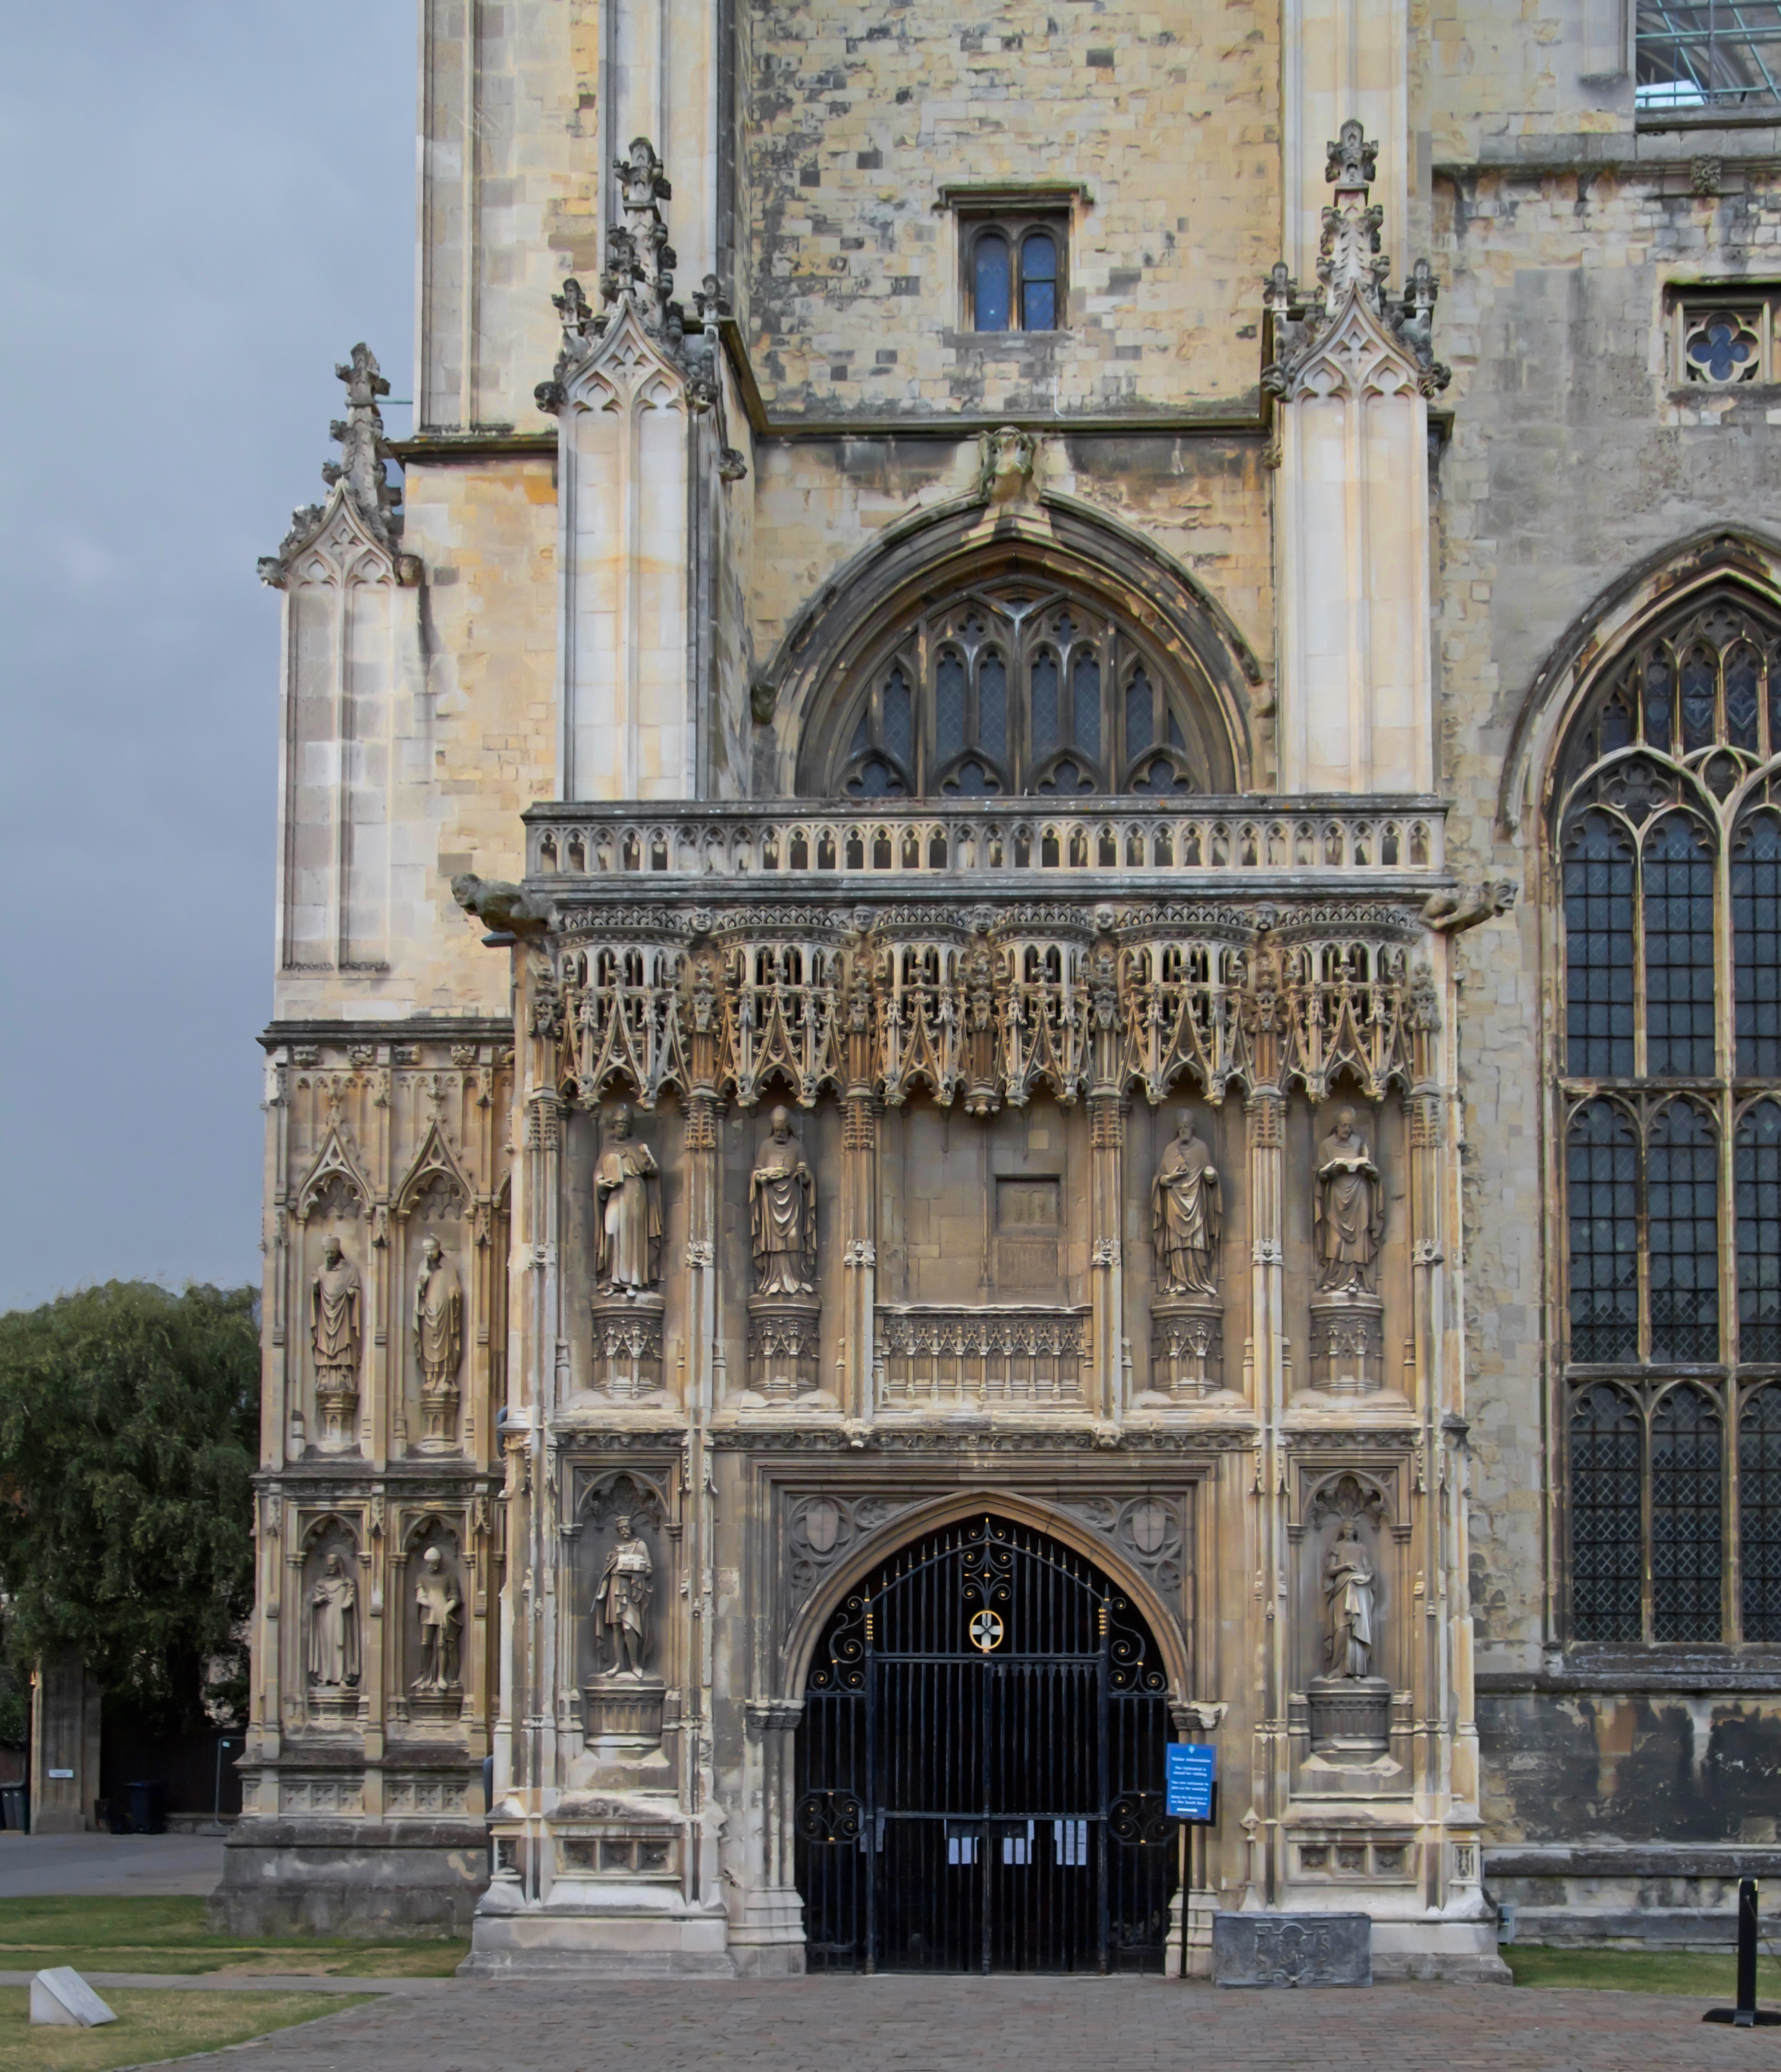
architecture, building, arch, landmark, facade, church, cathedral, gothic, place of worship, baptistery, world heritage, places of interest, england, synagogue, unesco, basilica, canterbury, united kingdom, gothic architecture, cathedral of christianity